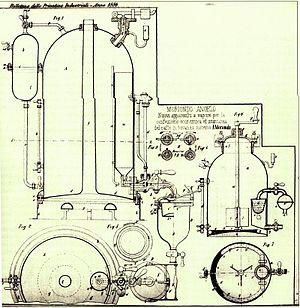
La machine à expresso est utilisée pour produire le traditionnel café italien appelé expresso.
Le cappuccino est une préparation de café traditionnel de la cuisine italienne, emblème de la culture italienne dans le monde entier, à base de café expresso, mélangé et coiffé d'une mousse de lait crémeuse, sucré, et servi dans une grande tasse à café, éventuellement avec un effet artistique de latte art.
Angelo Moriondo est l'un des plus grands contributeurs au développement de la machine à expresso.